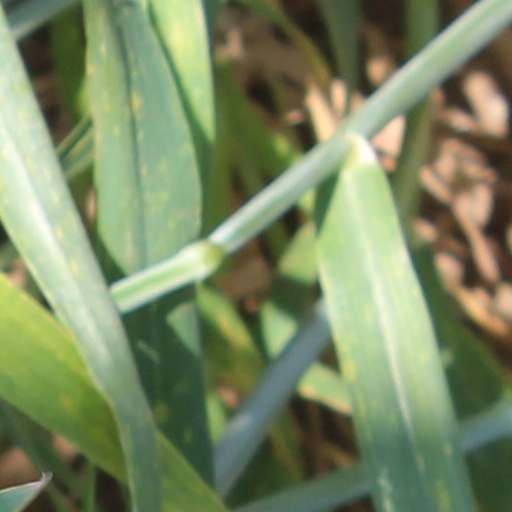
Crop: wheat